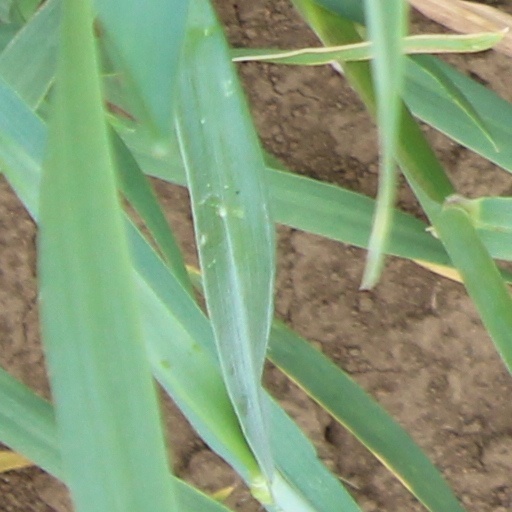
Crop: wheat